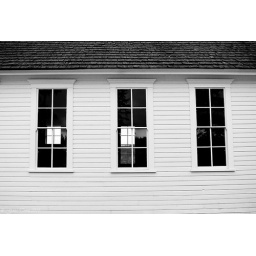
I like the 5 windows in black and white.